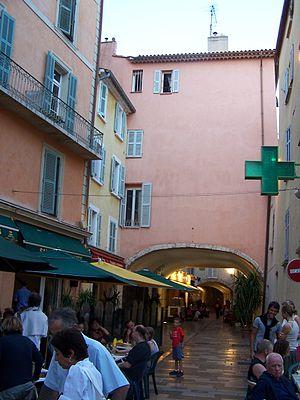
Hyères est une commune française située dans le département du Var, en Provence-Alpes-Côte d'Azur.